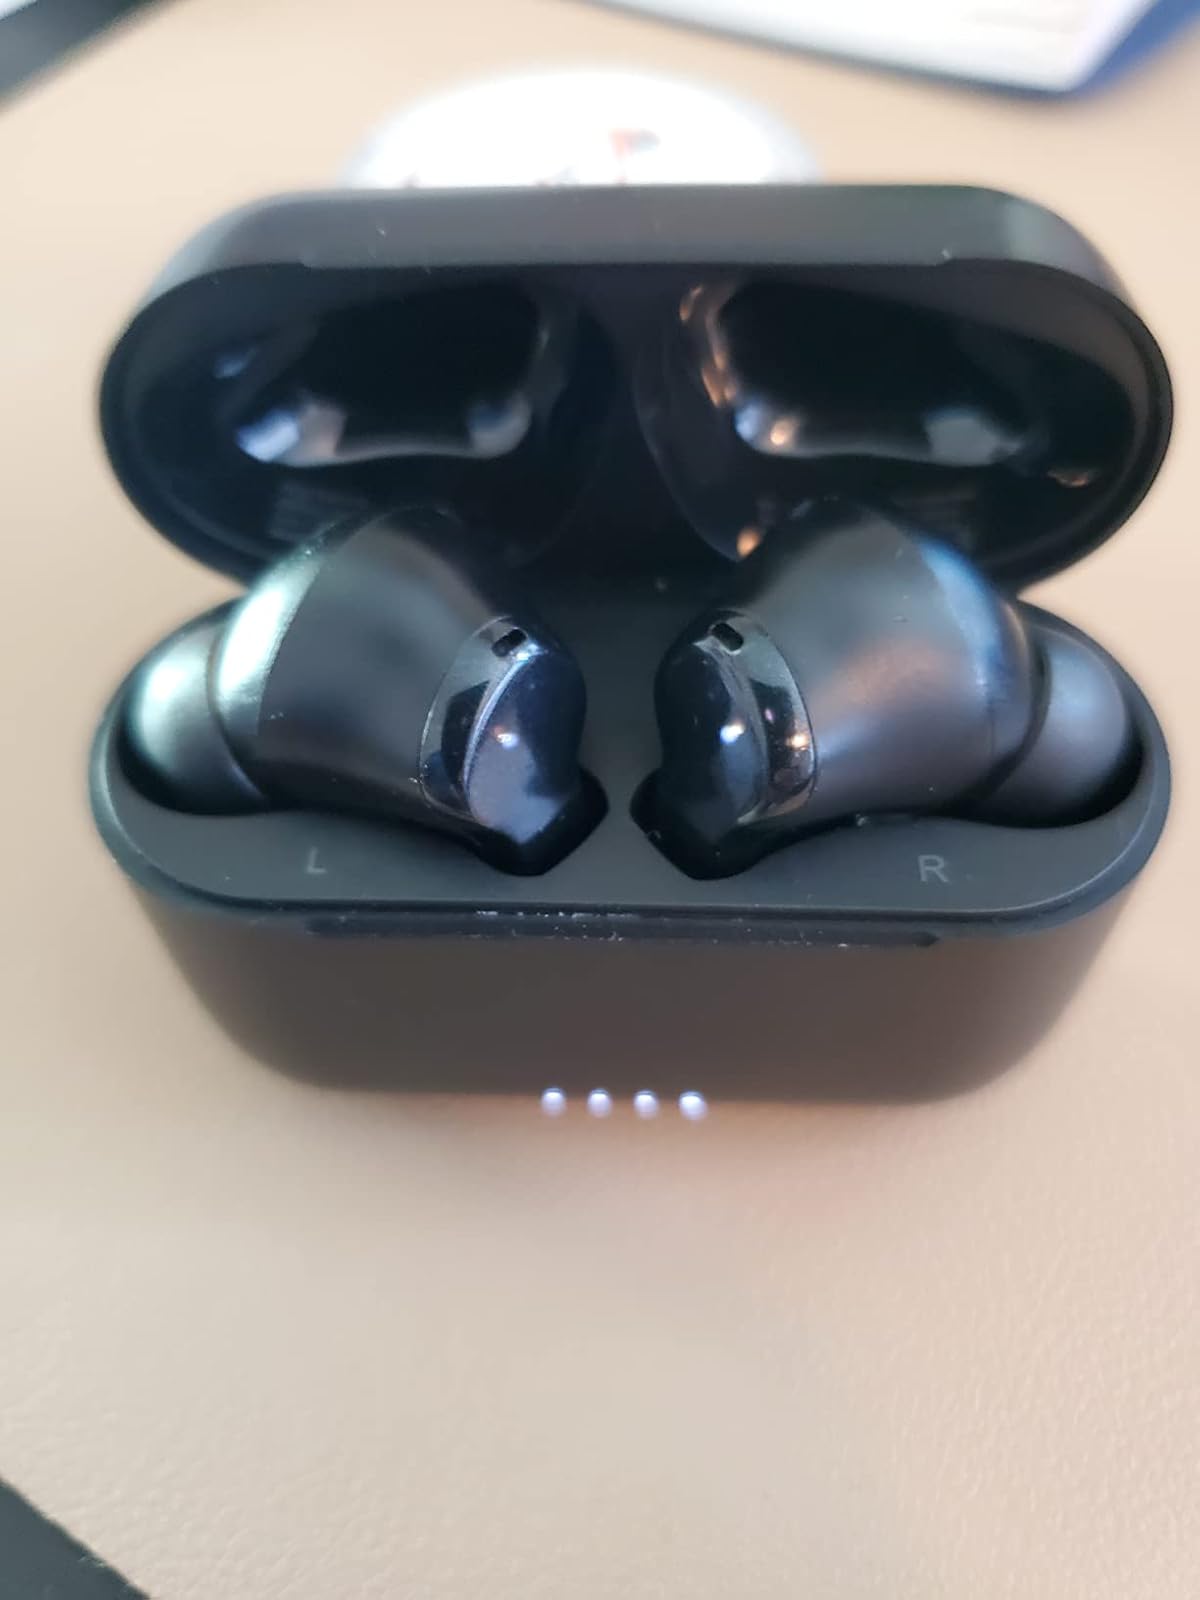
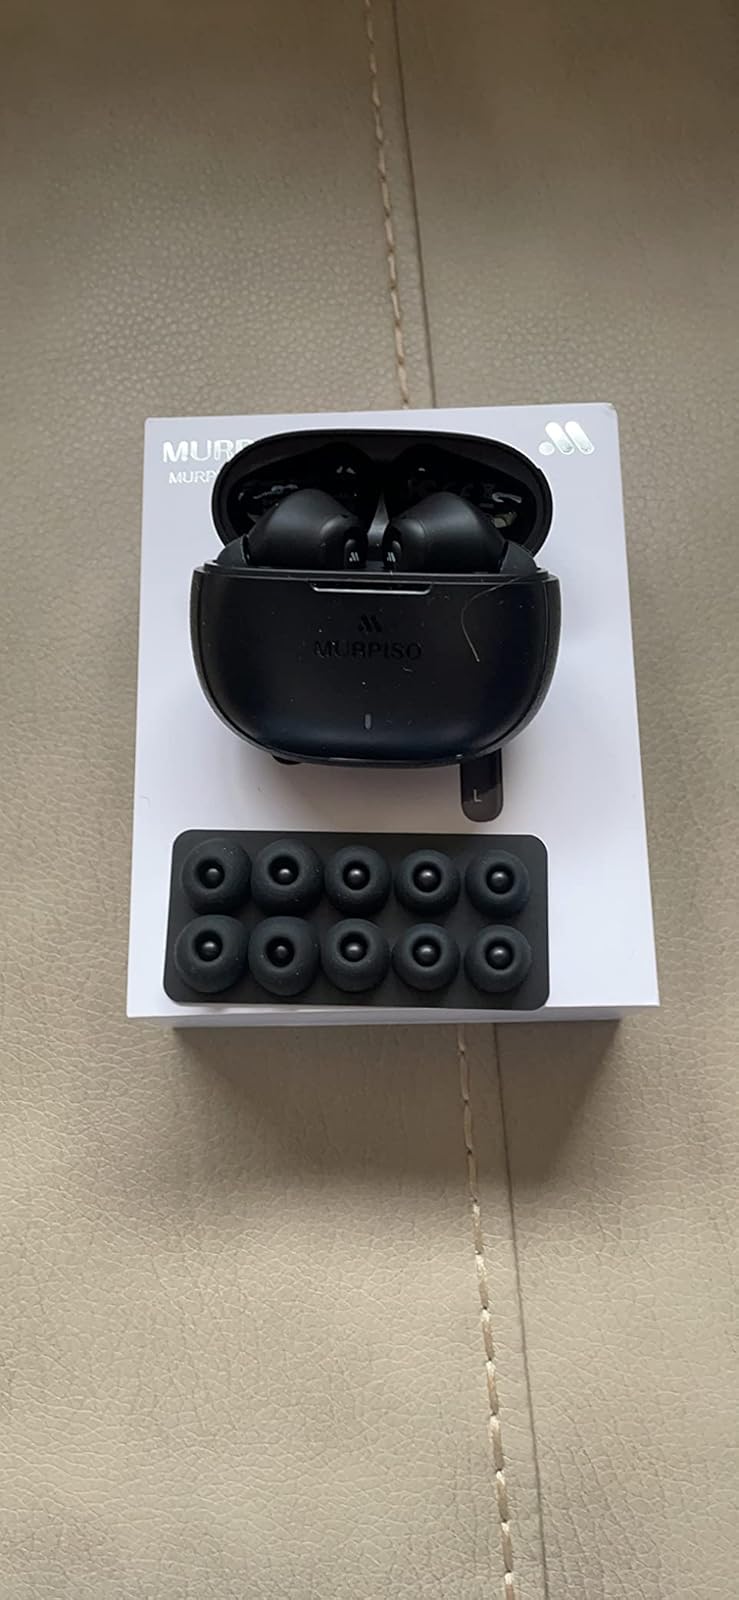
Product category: earbuds
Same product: no